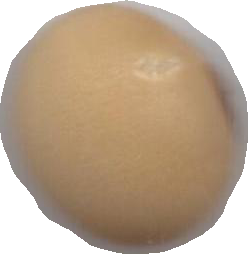
Variety: Anjasmoro